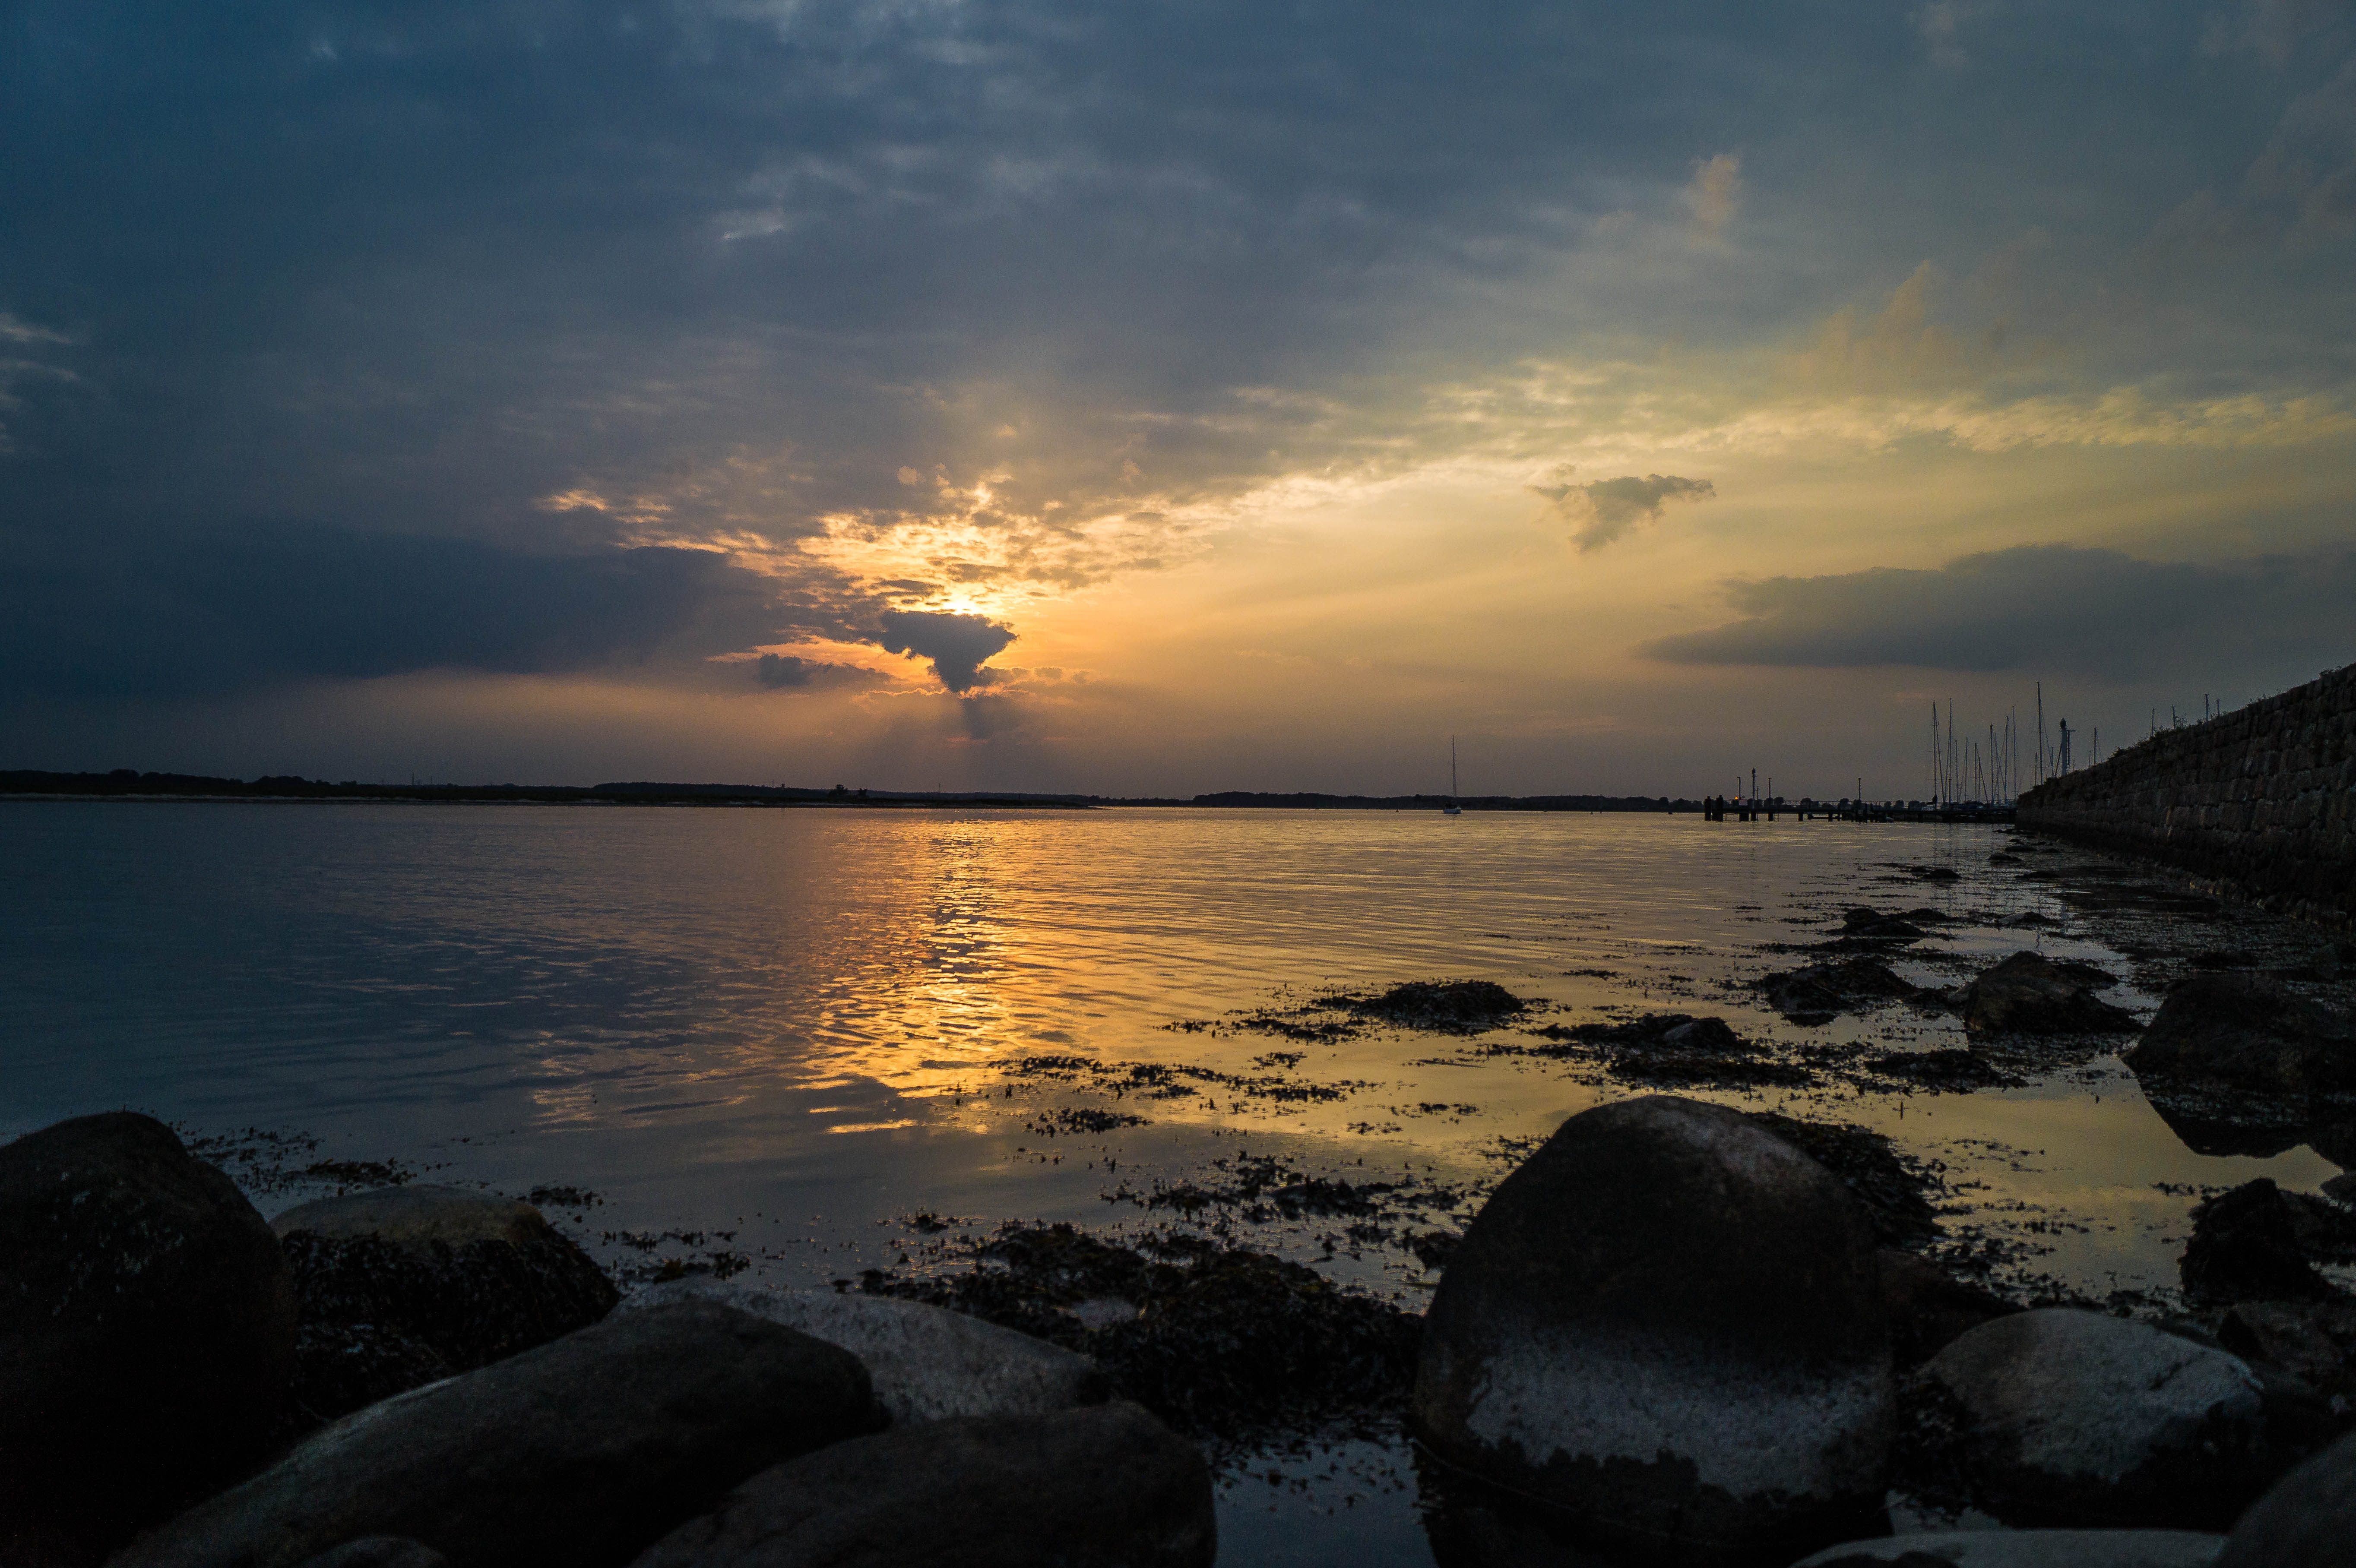
beach, sea, coast, rock, ocean, horizon, cloud, sky, sun, sunrise, sunset, sunlight, morning, shore, wave, dawn, dusk, evening, reflection, bay, mole, loch, afterglow, schlei, approximately, atmospheric phenomenon, wind wave